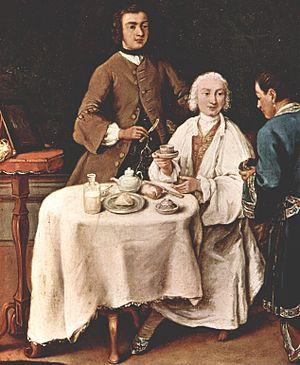
Les arts de la table sont les arts associés aux repas pris en commun, à la présentation et au service des mets, à la conversation et à la civilité, à la décoration du mobilier, des ustensiles et aux lieux destinés aux plaisirs gastronomiques ou œnologiques. Ils intègrent la connaissance des mets, des boissons, de la verrerie et de la cristallerie, de la porcelaine et de la faïence, de la disposition de la vaisselle, de la décoration de la table, des façons de recevoir les hôtes, de l'étiquette, des manières de table, du service, des menus…